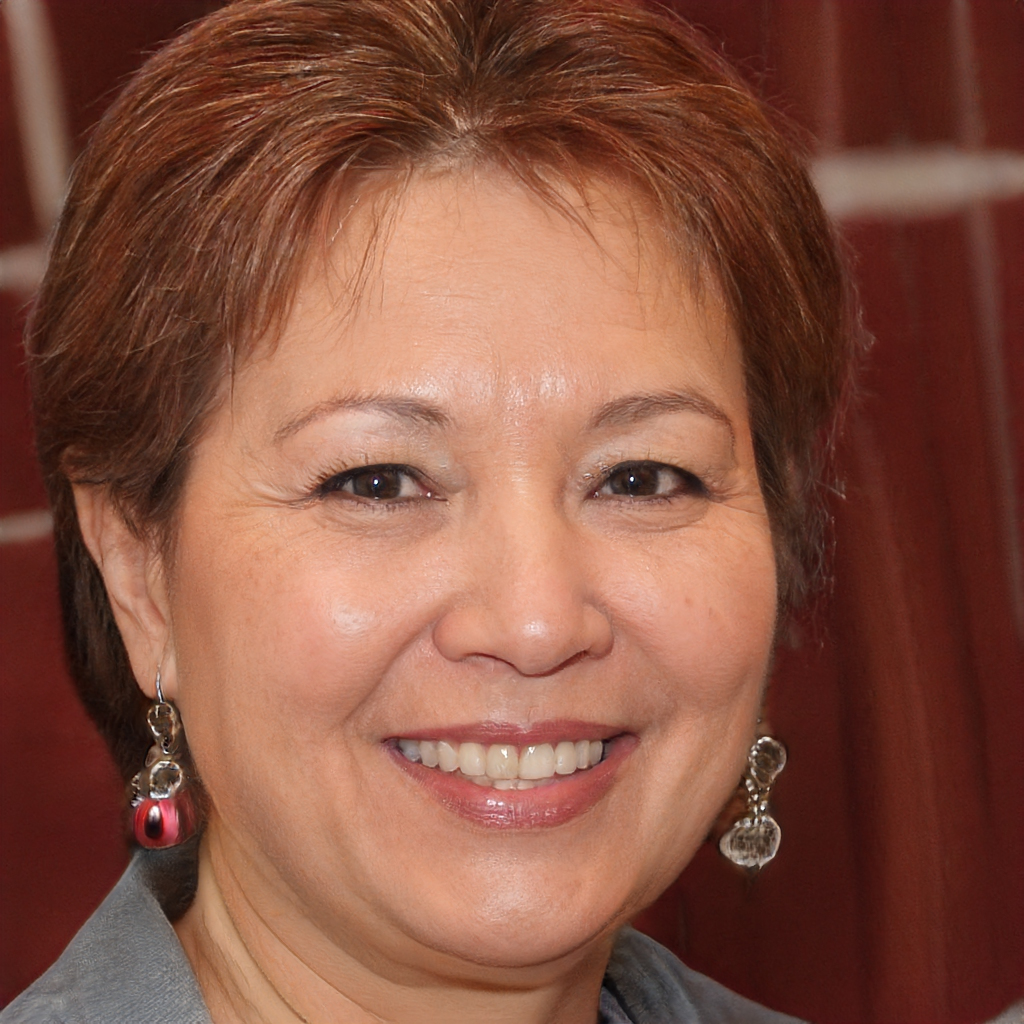
Portrait style: Real Portrait